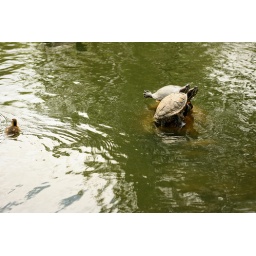
At Granville Island. A couple of turtles on a very small rock, with a duckling swimming around near by.